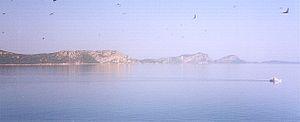
Sphactérie est le nom antique mais aussi actuel d'une île de Messénie, placée à l'entrée du golfe de Pylos, l'un des plus importants ports de Grèce.